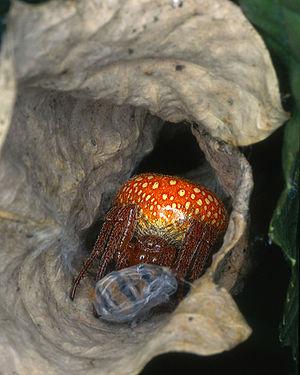
Araneus est un genre d'araignées aranéomorphes de la famille des Araneidae.